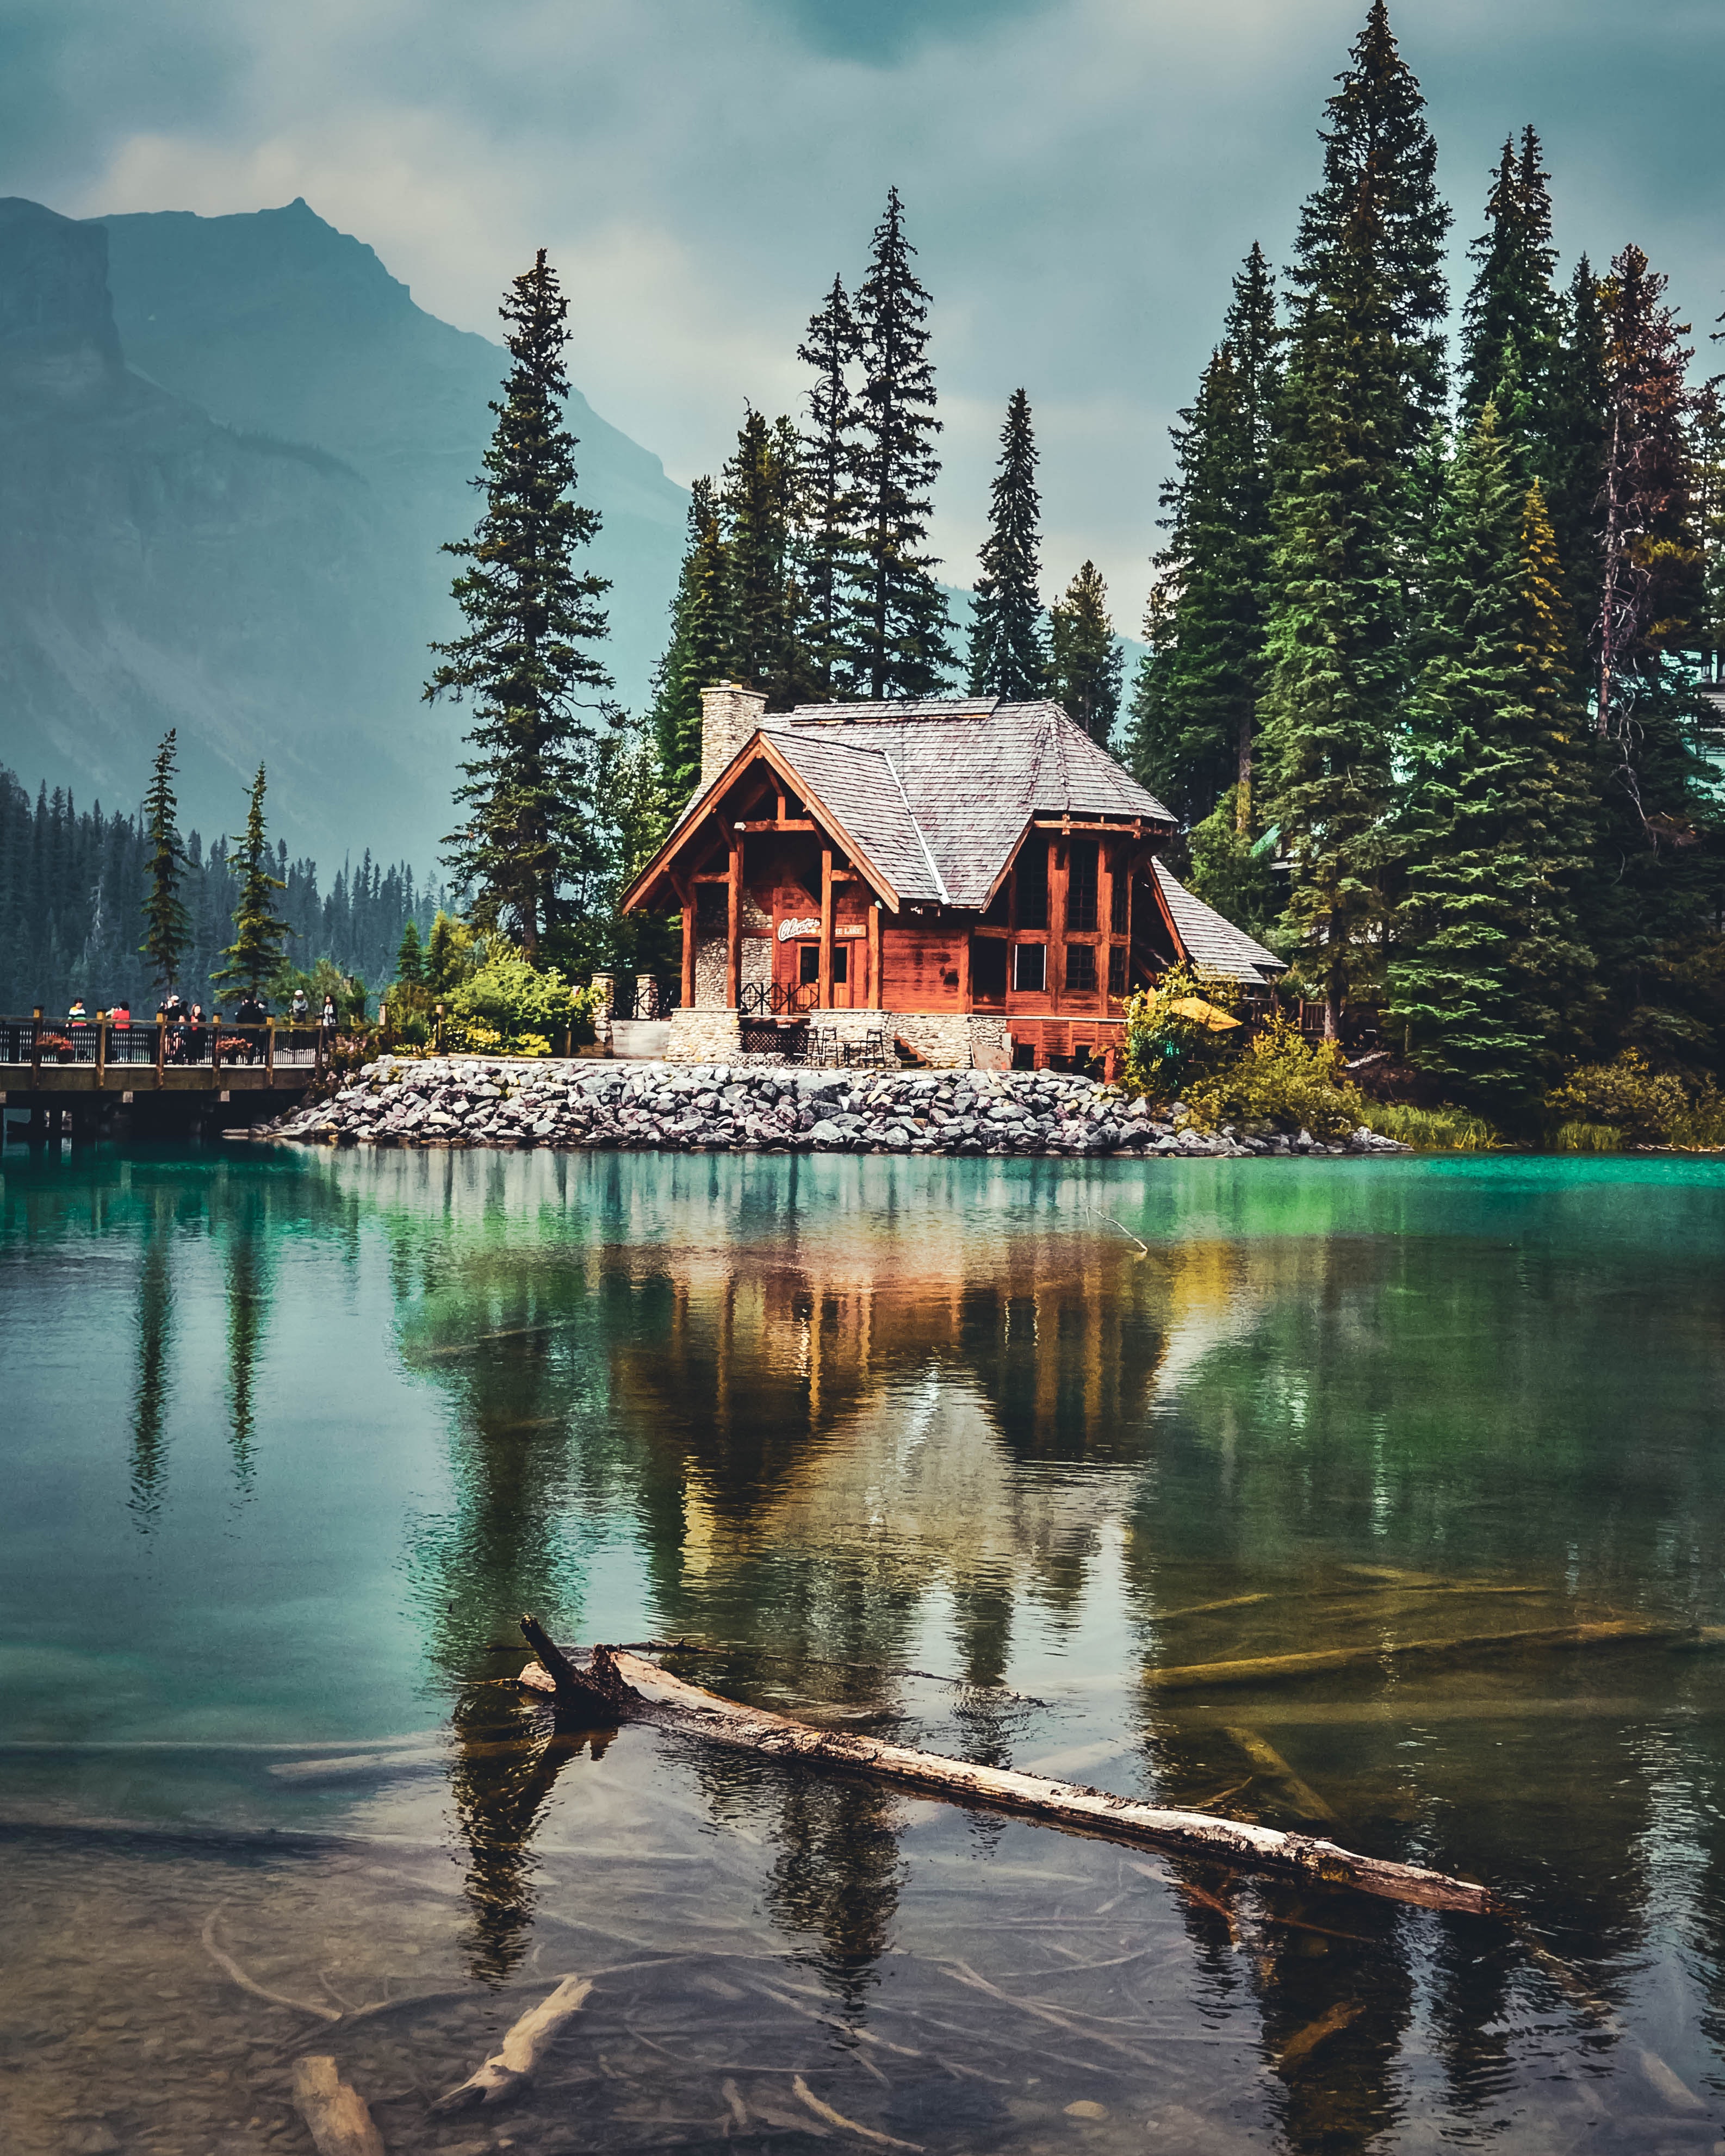
reflection, nature, natural landscape, water, lake, tree, wilderness, sky, house, mountain, landscape, home, national park, pond, alps, architecture, mountain range, pine family, plant, river, bank, forest, log cabin, watercourse, conifer, pine, building, fir, winter, hut